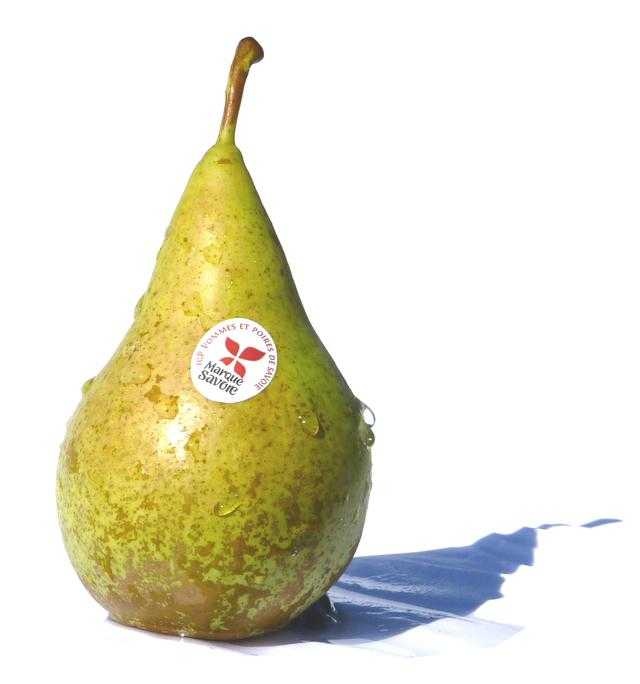
Label: Pear